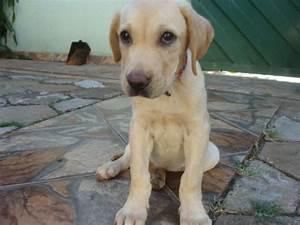
dog